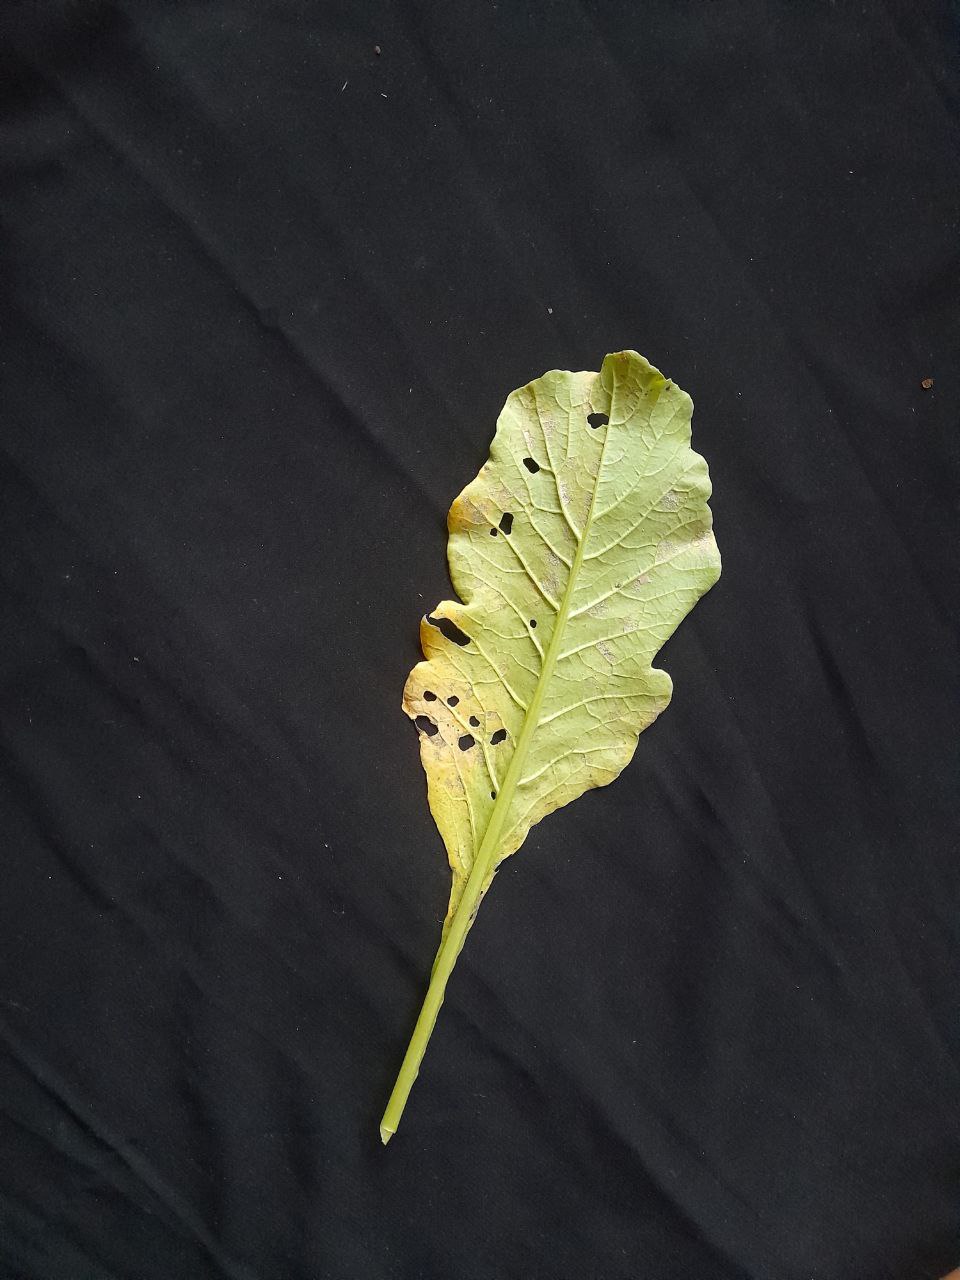
Label: flea beetle